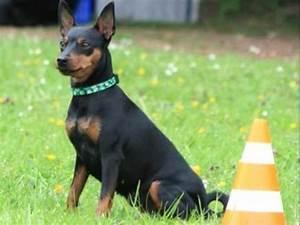
dog